Lars Englund

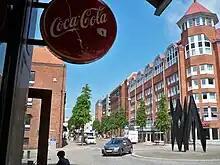
Englund's sculpture "Stabil" (Stable) in a street crossing in Borås, Sweden (2010)

Lars Englund (6 May 1933 – 8 July 2025) was a Swedish sculptor and painter who was active from 1953.